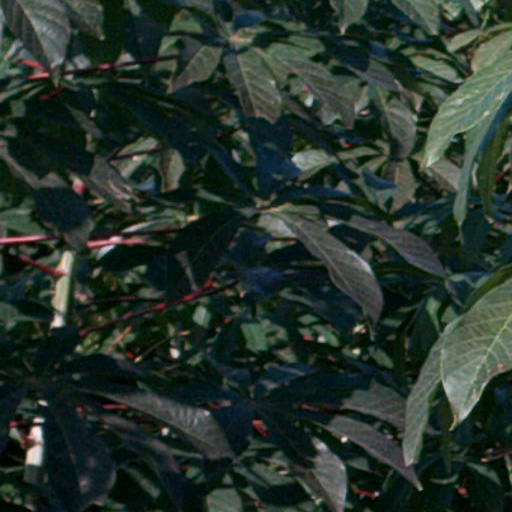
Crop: cassava